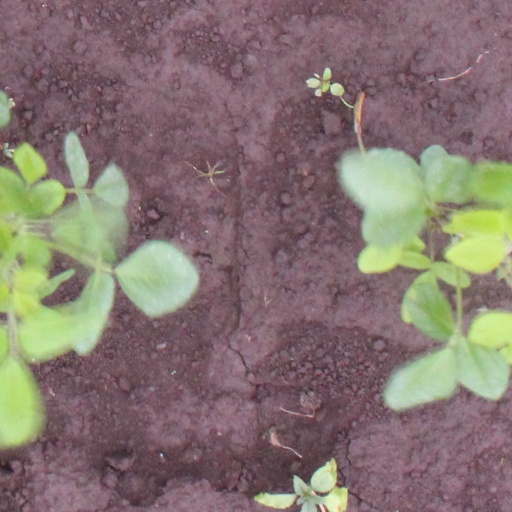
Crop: soybean